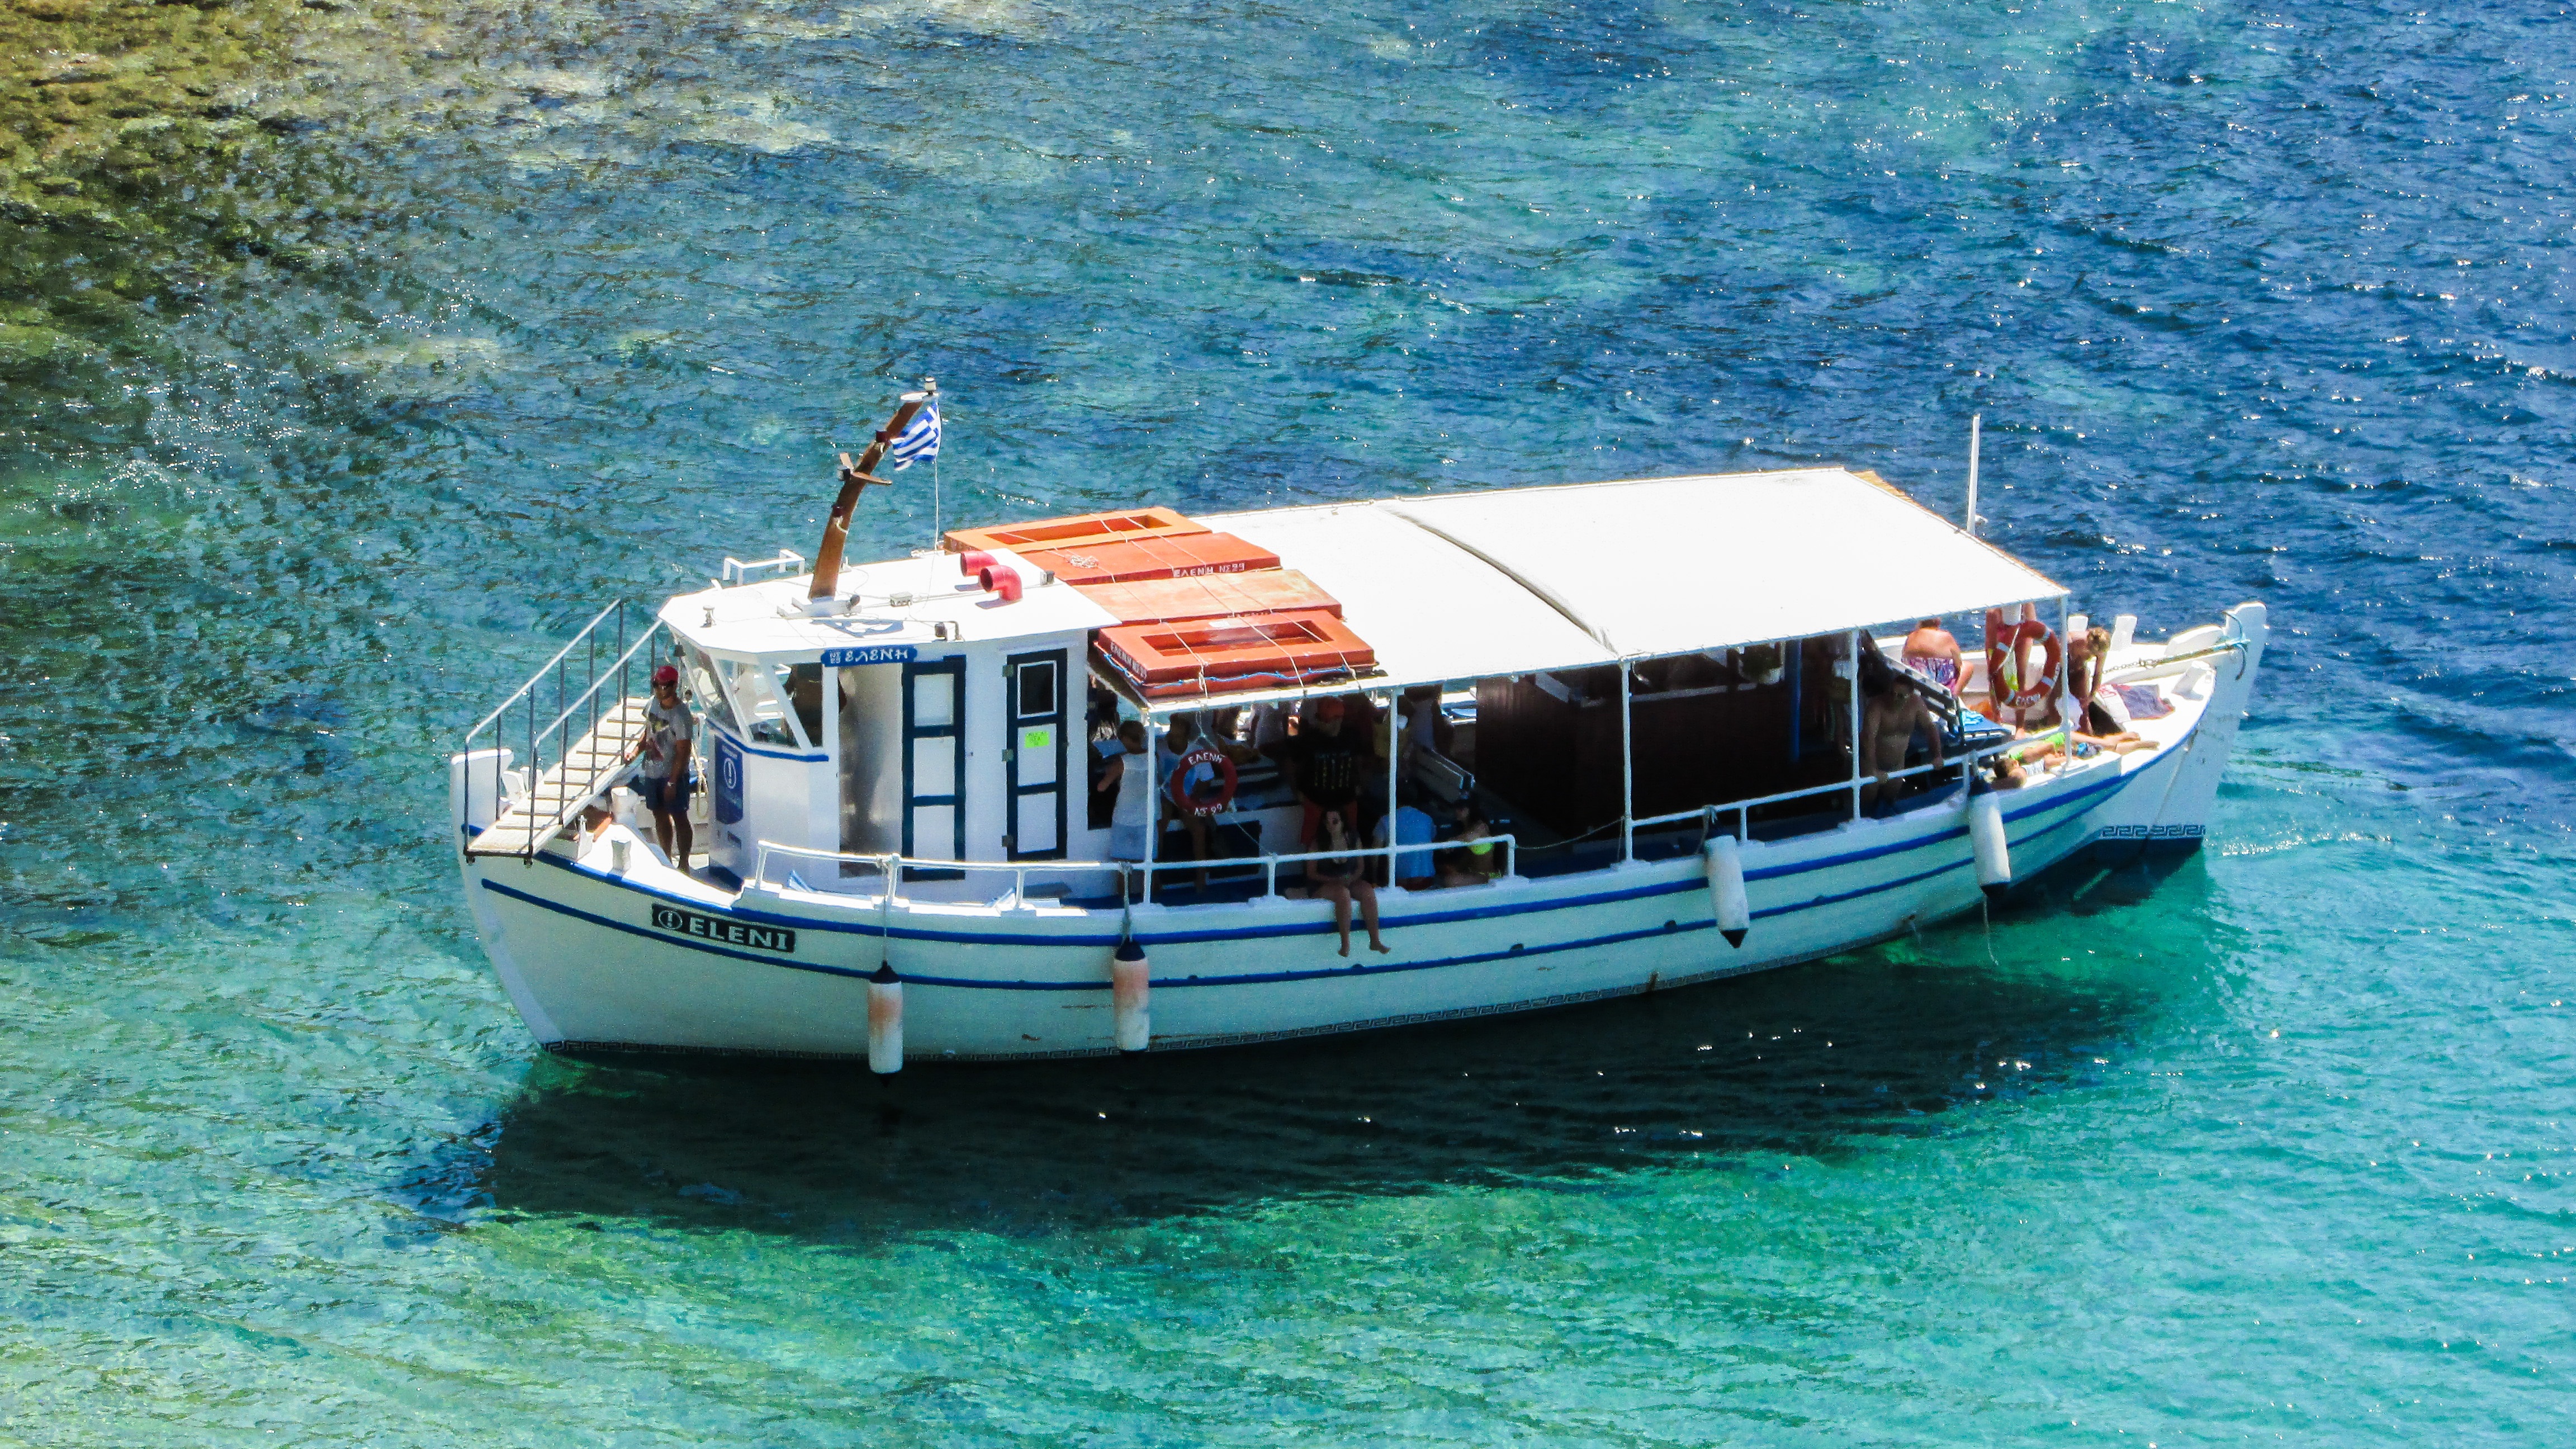
sea, boat, summer, vacation, vehicle, island, blue, tourism, waterway, cruise, greece, watercraft, fishing vessel, motor ship, watercraft rowing